State Council of East Germany

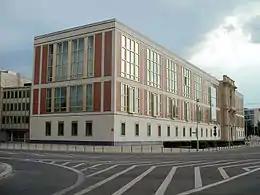
State Council Building, East Berlin

The State Council was elected by the People's Chamber, the East German parliament. Its term was originally four years, but was later changed to five years.